Christie Watson

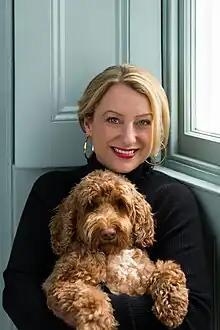
Watson in 2022

Christie Watson is a British writer and Professor of Medical Humanities at the University of East Anglia. She worked as a nurse for more than twenty years, before becoming an author. She has written six books, including her first novel "Tiny Sunbirds Far Away" (2011), which won the Costa First Novel Award, and first memoir "The Language of Kindness" (2018), which was a number-one "Sunday Times" Bestseller. Her work has been translated into 23 languages and adapted for theatre. Her latest book "Moral Injuries" is currently being developed as a television series.